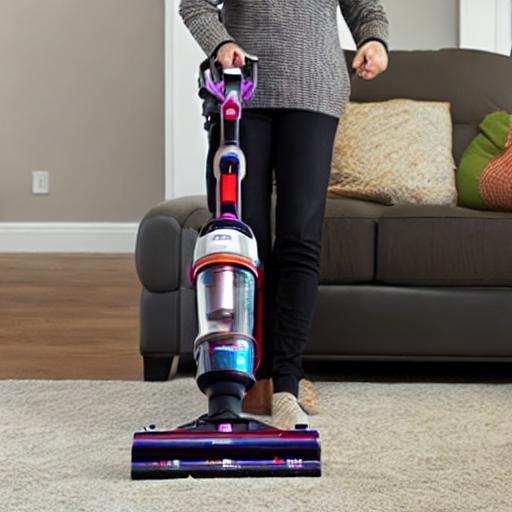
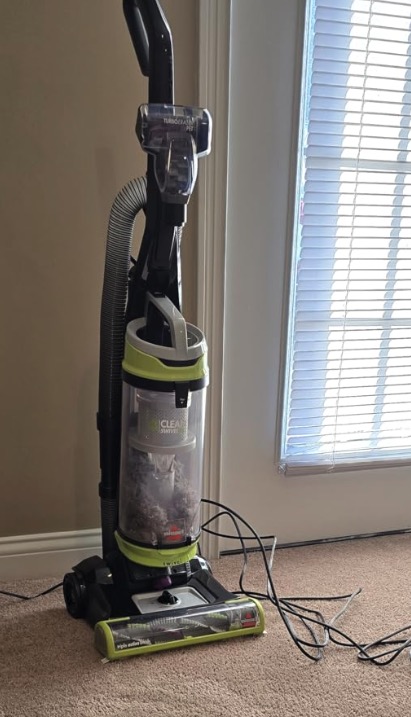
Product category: items_vacuum
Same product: no